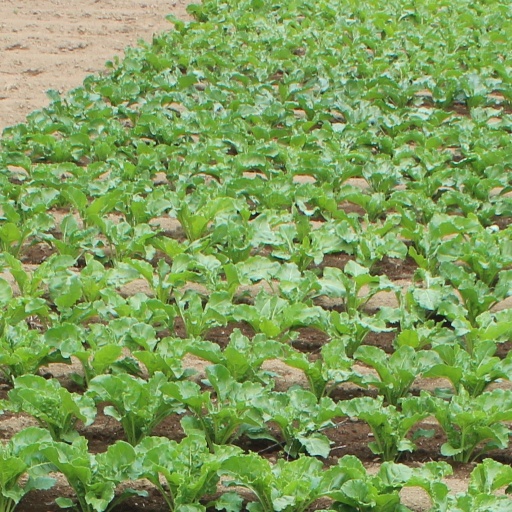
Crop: sugar beet